Healthcare availability for undocumented immigrants in the United States

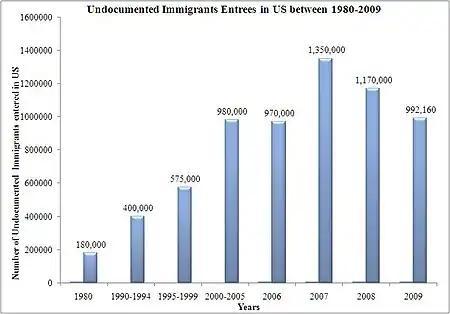
Undocumented Immigrant Entrees in U.S. between 1980-2009

Many undocumented immigrants delay or do not get necessary health care, which is related to their barriers to health insurance coverage.